Danish Auxiliary Corps in the Williamite War in Ireland

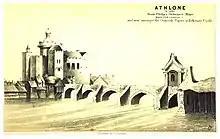
Athlone in 1685.

The Williamite trenches on the south side of Limerick were opened on 17 August by the Duke of Würtemberg with seven battalions, among which were the Danish Guards and the Jutland Battalion. Captain Arenswald with the grenadiers of the Danish Guard took a redoubt on the left wing, while one on the right was taken by the Dutch Blue Guards. Next morning the Jacobites made a sally with four battalions on the right wing of the Williamite army and drove away the pioneers and their supports, but a counterattack by a Danish and a Dutch battalion drove them back. The same day the trenches were held by Douglas and seven battalions, of which were found the Queen's and Funen. A redoubt in front of the Williamites were attacked, but during the attack, which took place after dark, the Jacobites made a counterattack with cavalry and the Williamites were driven back. The two Danish battalions lost 13 killed, 24 wounded, and 4 prisoners.